Kelly Hoare

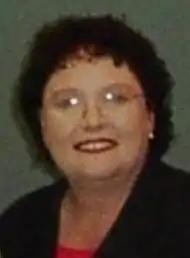
Hoare in 2005

Kelly Joy Hoare (1 July 1963 – 21 March 2024) was an Australian politician. She was a member of the House of Representatives from 1998 to 2007, representing the New South Wales seat of Charlton for the Australian Labor Party (ALP). She succeeded her father Bob Brown in federal parliament.